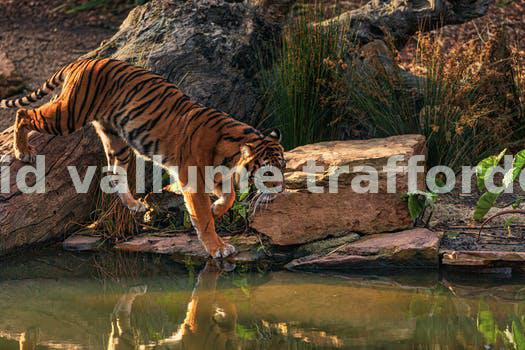
Label: Watermark